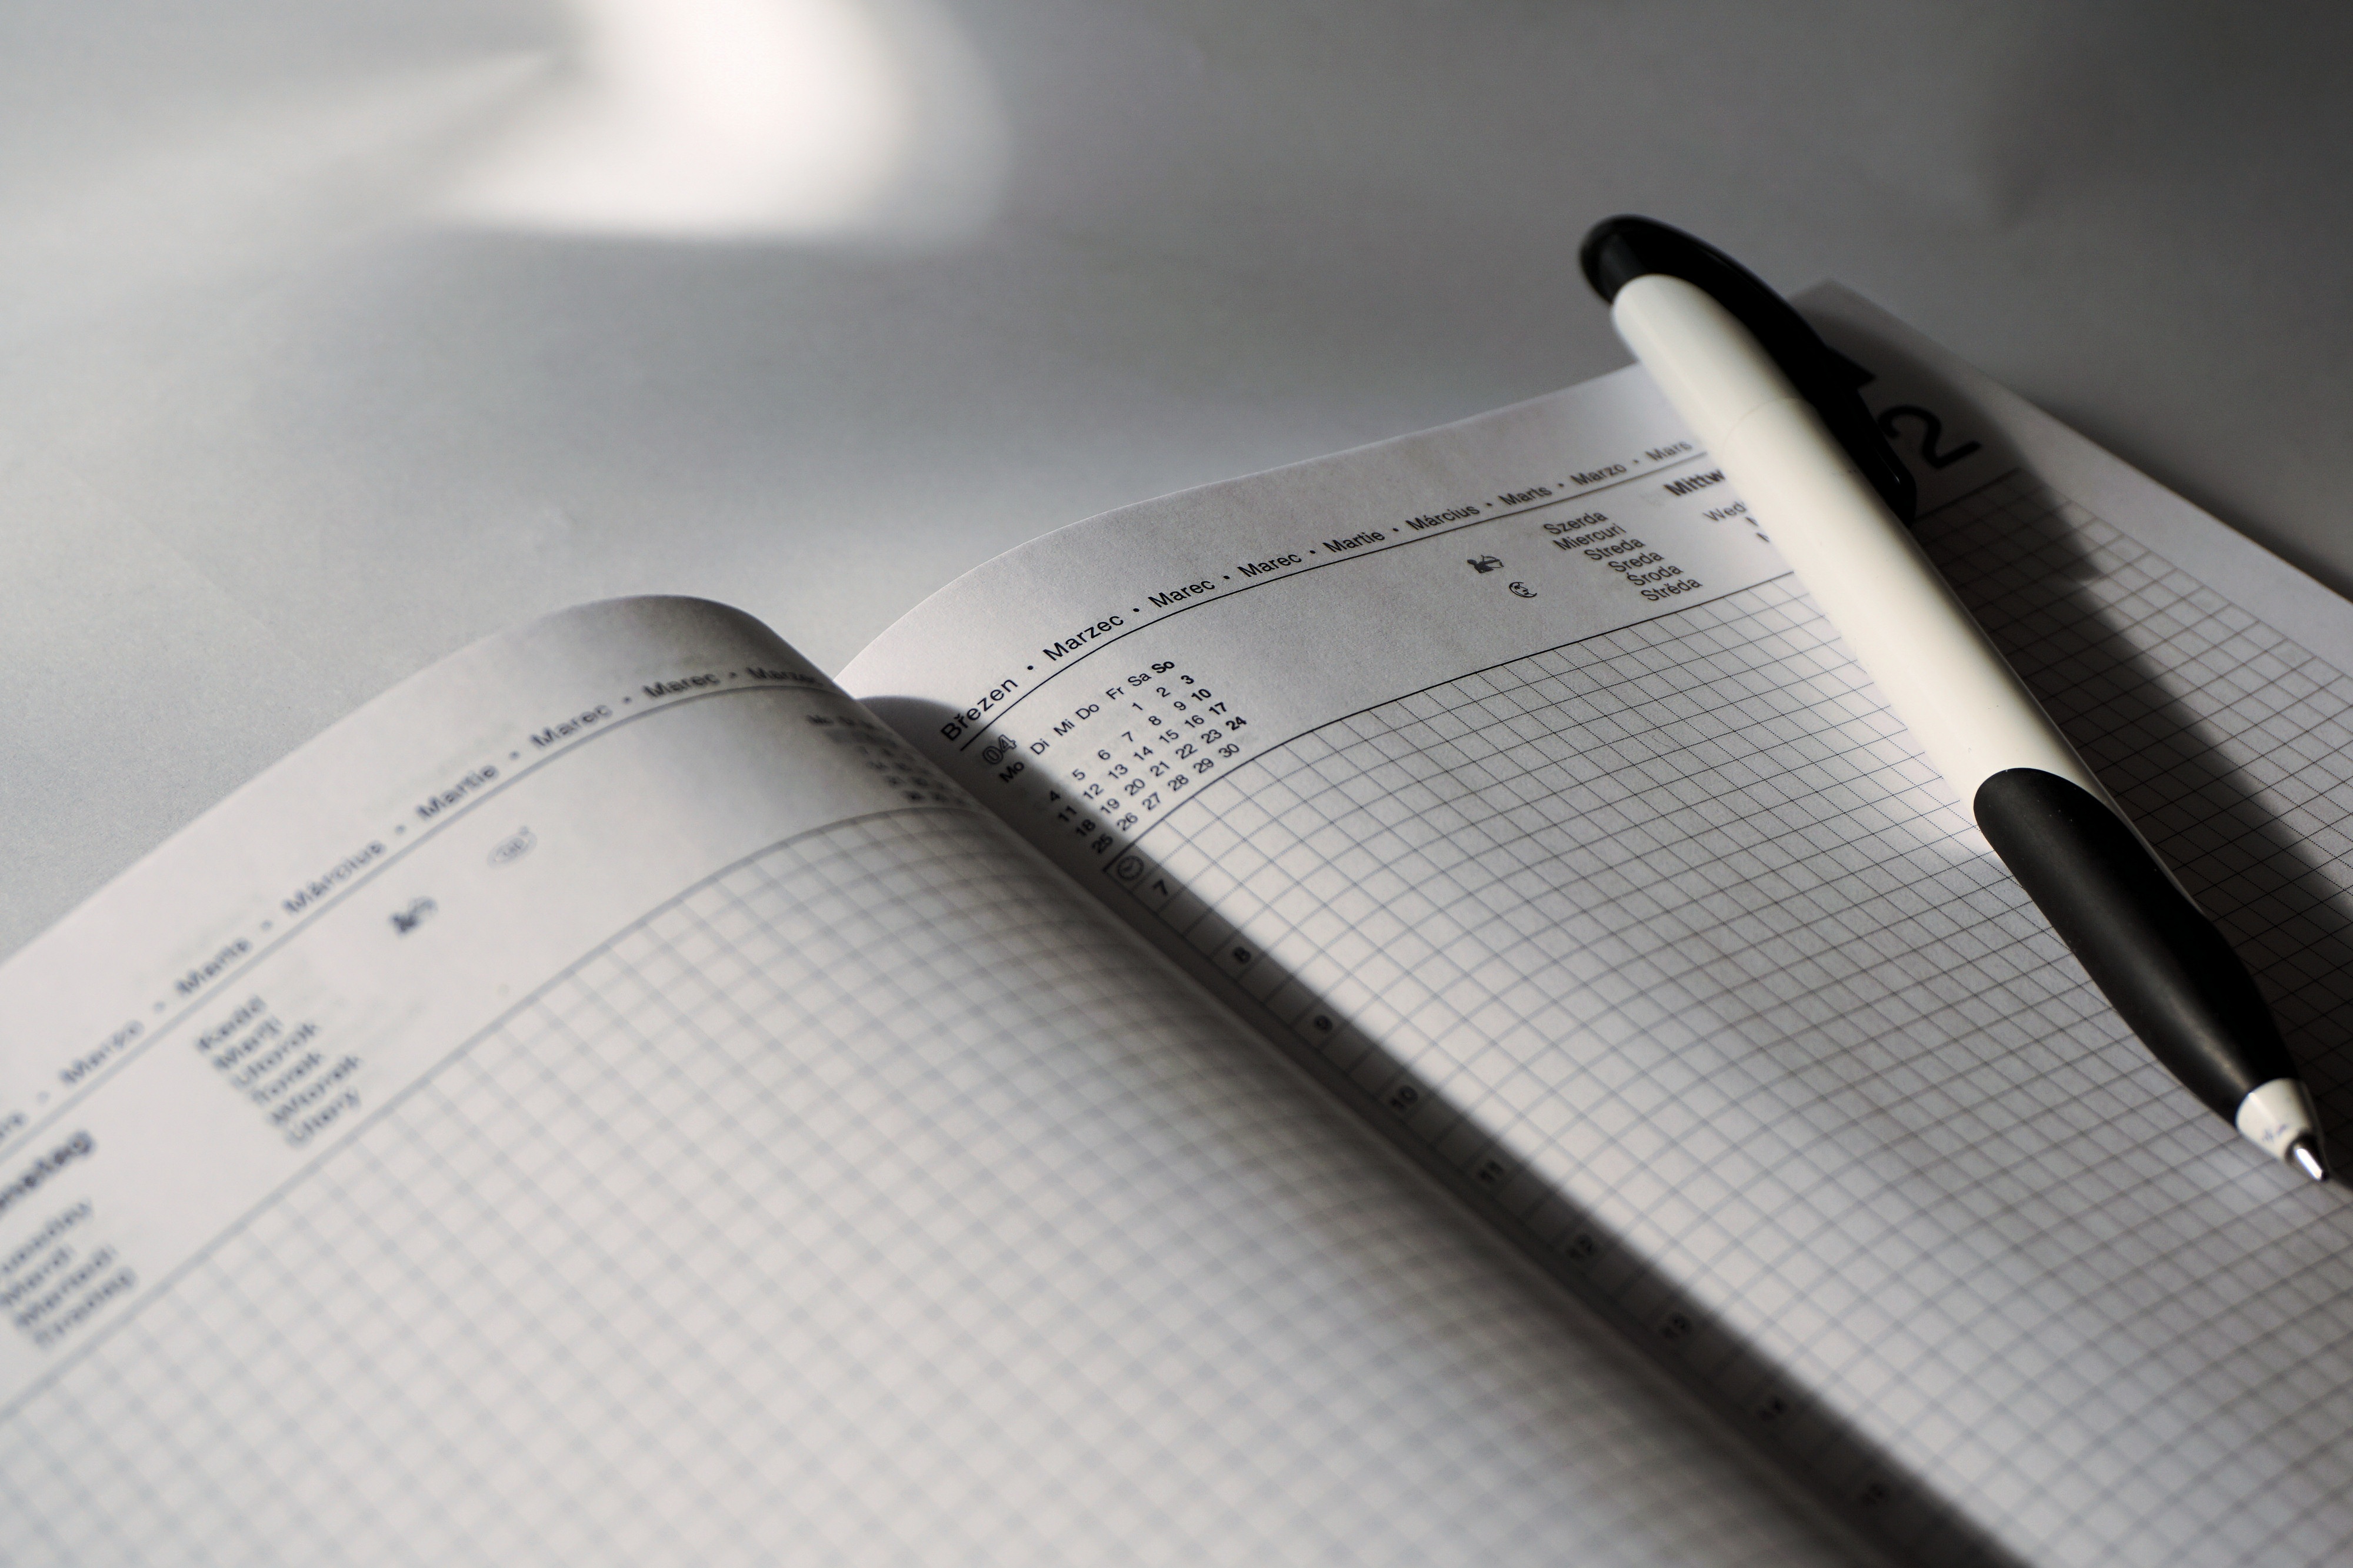
writing, white, time, pen, notepad, office, agenda, paper, note, date, brand, 2016, design, glasses, plan, calendar, planning, document, leave, month, dates, period, write down